Anthony Impreveduto

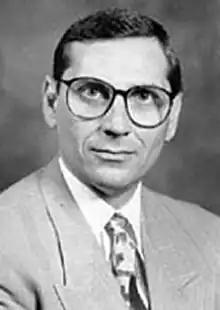

Anthony Neil Impreveduto (April 11, 1948 – August 6, 2009) was an American educator and Democratic Party politician who served in the New Jersey General Assembly from 1988 until 2004, when he resigned following a guilty plea to corruption charges that involved use of campaign funds for personal purposes.